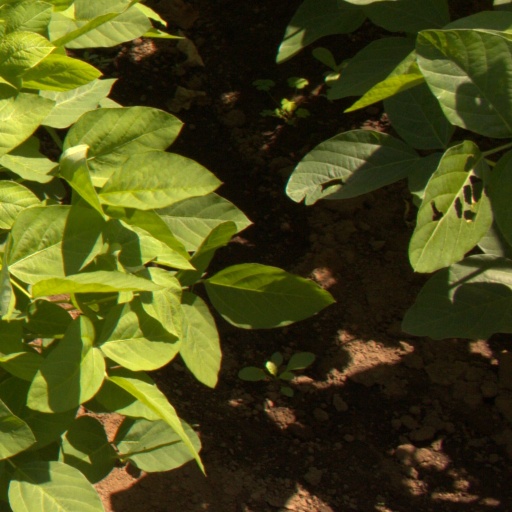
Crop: soybean